Willesden

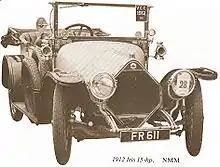
Iris 15 HP (1912)

Willesden became a civil parish in the medieval period. From the 14th to 16th centuries, the town was a place of pilgrimage due to the presence of two ancient statues of the Virgin Mary at the Church of St Mary. One of these statues is thought to have been a Black Madonna, venerated as Our Lady of Willesden, which was insulted by the Lollards, taken to Thomas Cromwell's house and burnt in 1538 on a large bonfire of "notable images" including those of Our Lady of Walsingham, Our Lady of Worcester, and Our Lady of Ipswich. There was also a "holy well" which was thought to possess miraculous qualities, particularly for blindness and other eye disorders.